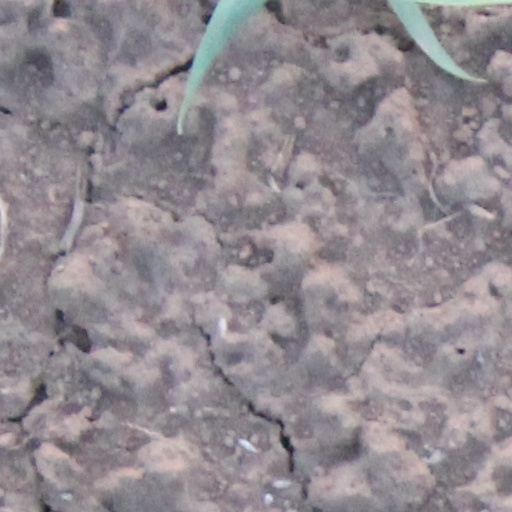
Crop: wheat